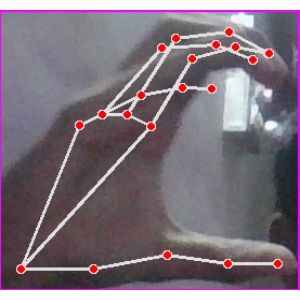
अक्षर: ऋ